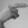
ASL letter: H